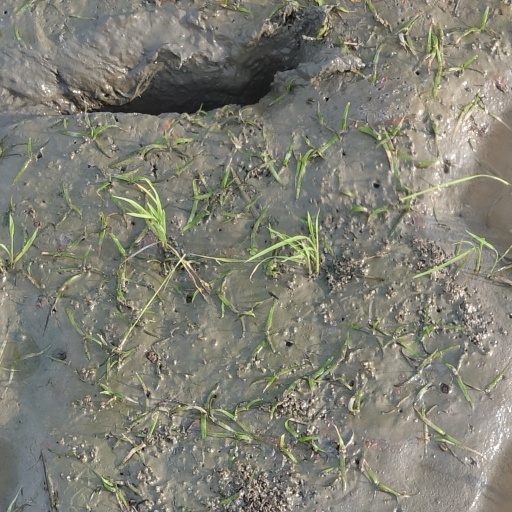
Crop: rice